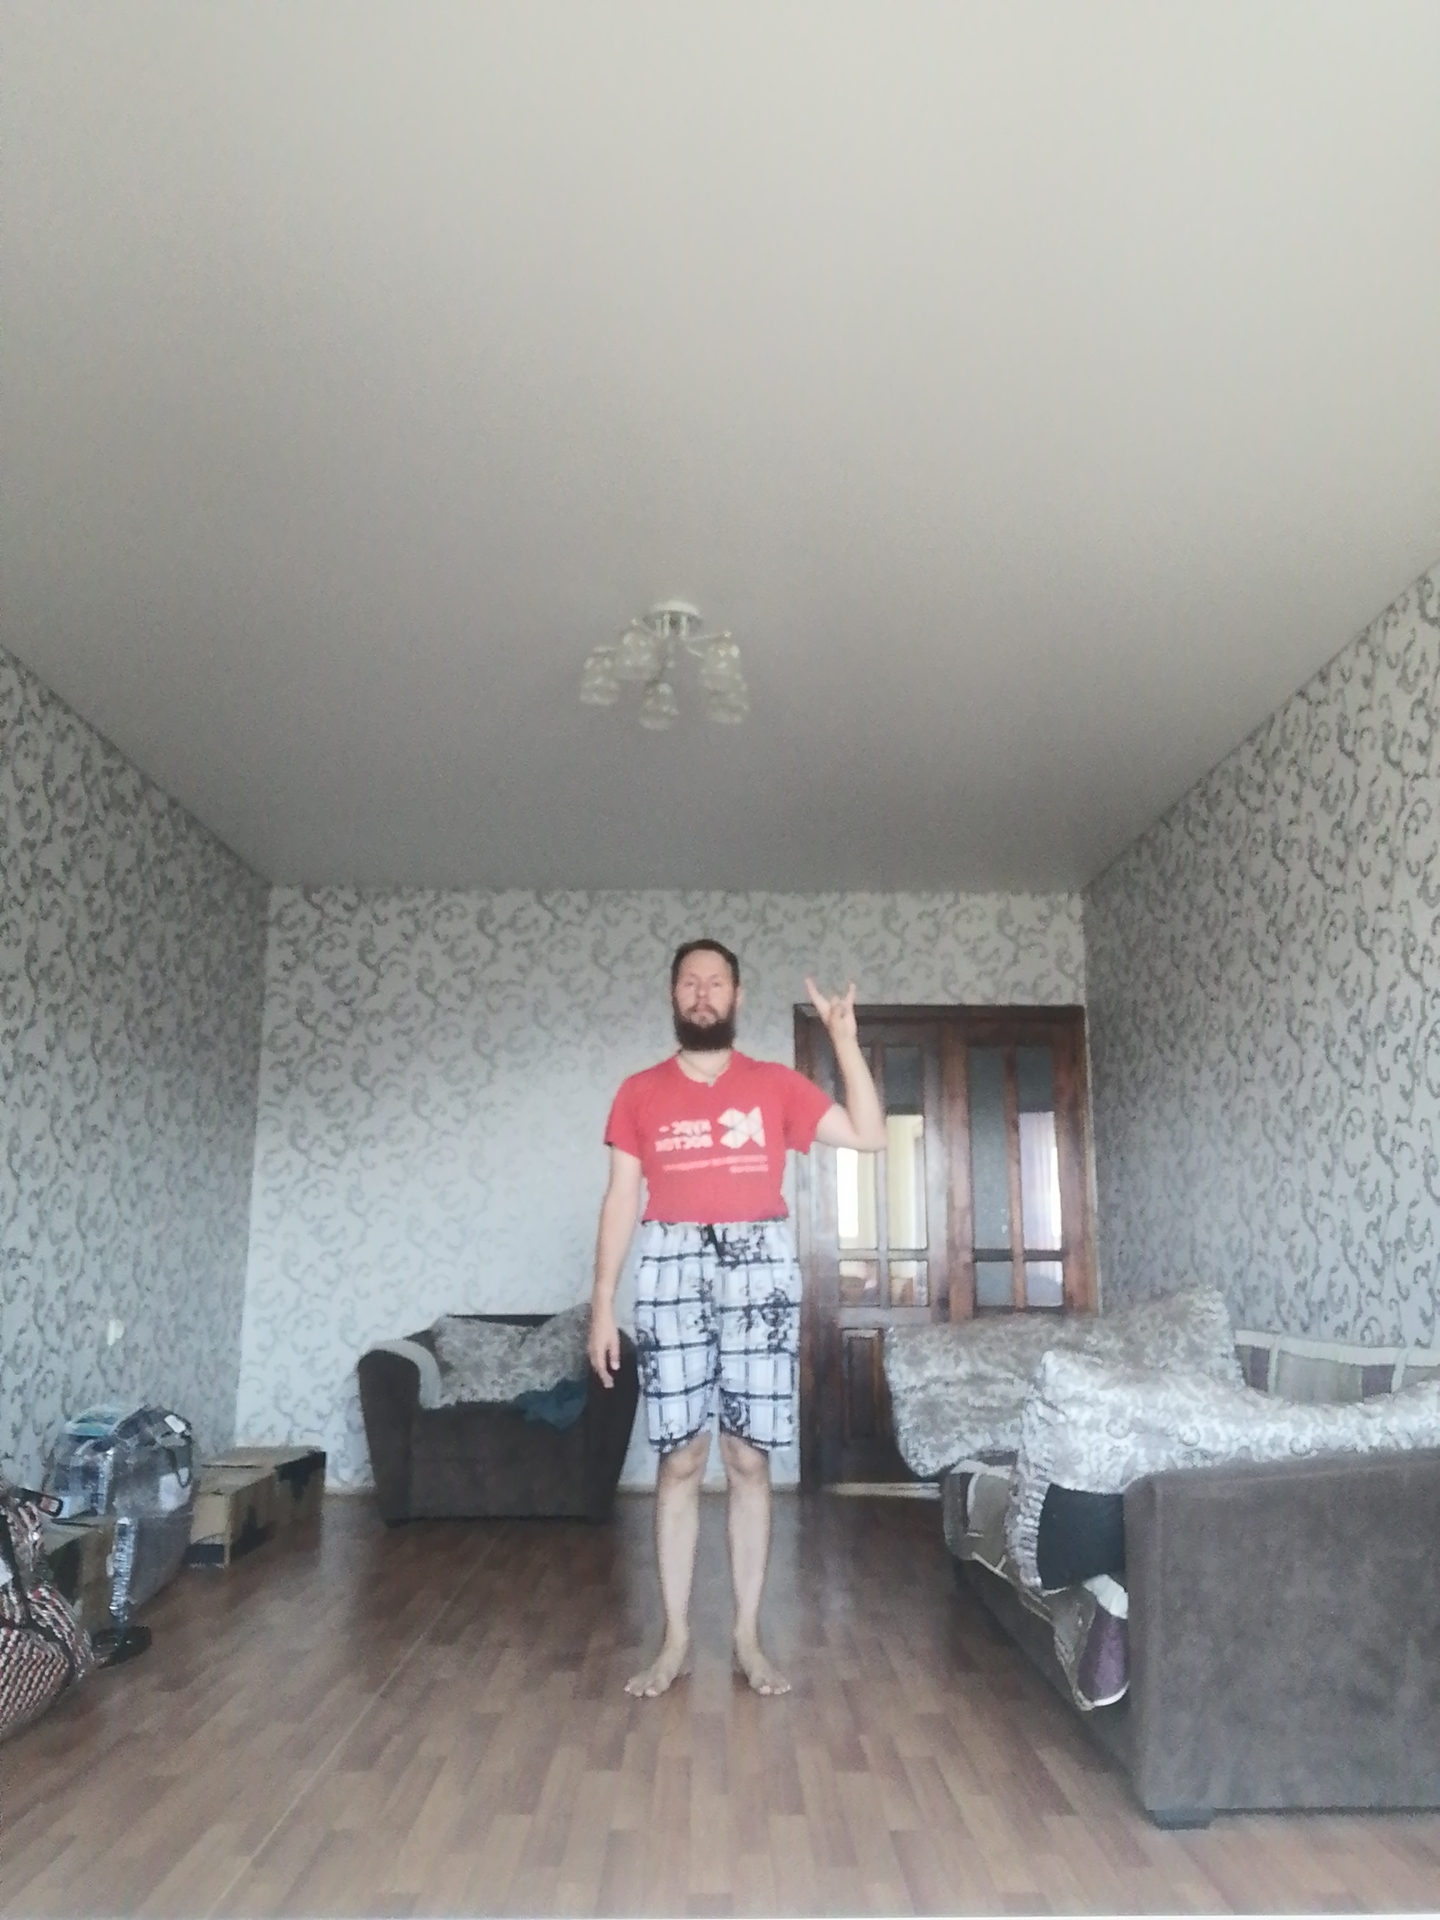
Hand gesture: rock